RAF Oakington

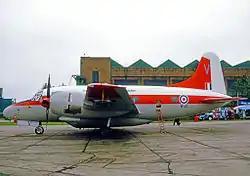
Vickers Varsity navigation trainer of No.5 FTS in 1971

During the 1950s RAF Oakington was an Advanced Flying Training School, No. 5 Flying Training School RAF (5 FTS), which reformed at the airfield on 1 June 1954. Its initial role was to convert trainee pilots to jets using de Havilland Vampire FB.5 single seat jets and T.11 twin-seat jets.